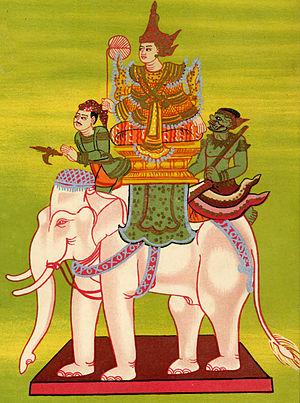
Thihathu fut le cinquième souverain du royaume d'Ava, en Haute-Birmanie. Il régna de 1422 à sa mort en 1425, règne marqué par la fin de la Guerre de Quarante ans contre le royaume d'Hanthawaddy. Contrairement à son frère aîné Minyekyawswa, il ne haïssait pas personnellement le royaume môn et mena une politique de conciliation avec lui. En 1423, il s'entremit même pour établir une trêve entre deux prétendants au trône d'Hanthawaddy. Pour son aide, on lui offrit en mariage une des sœurs des deux princes, Shin Sawbu, dont il fit une de ses reines.
Cette page dresse une liste de personnalités nées au cours de l'année 1394 :